Nashville Sounds

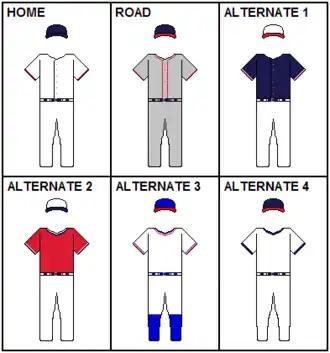
Current Nashville Sounds uniforms

Opening Day for the 2021 season was postponed for nearly a month to temporarily eliminate commercial air travel and give players the opportunity to be vaccinated against COVID-19 before the season started. No playoffs were held to determine a league champion at the end of the season; instead, the team with the best regular-season record was declared the winner. Nashville placed ninth in the league standings. However, 10 games that had been postponed from the start of the season were reinserted into the schedule as a postseason tournament called the Triple-A Final Stretch in which all 30 Triple-A clubs competed for the highest winning percentage. Nashville finished the tournament tied for fourth place with a 7–2 record.